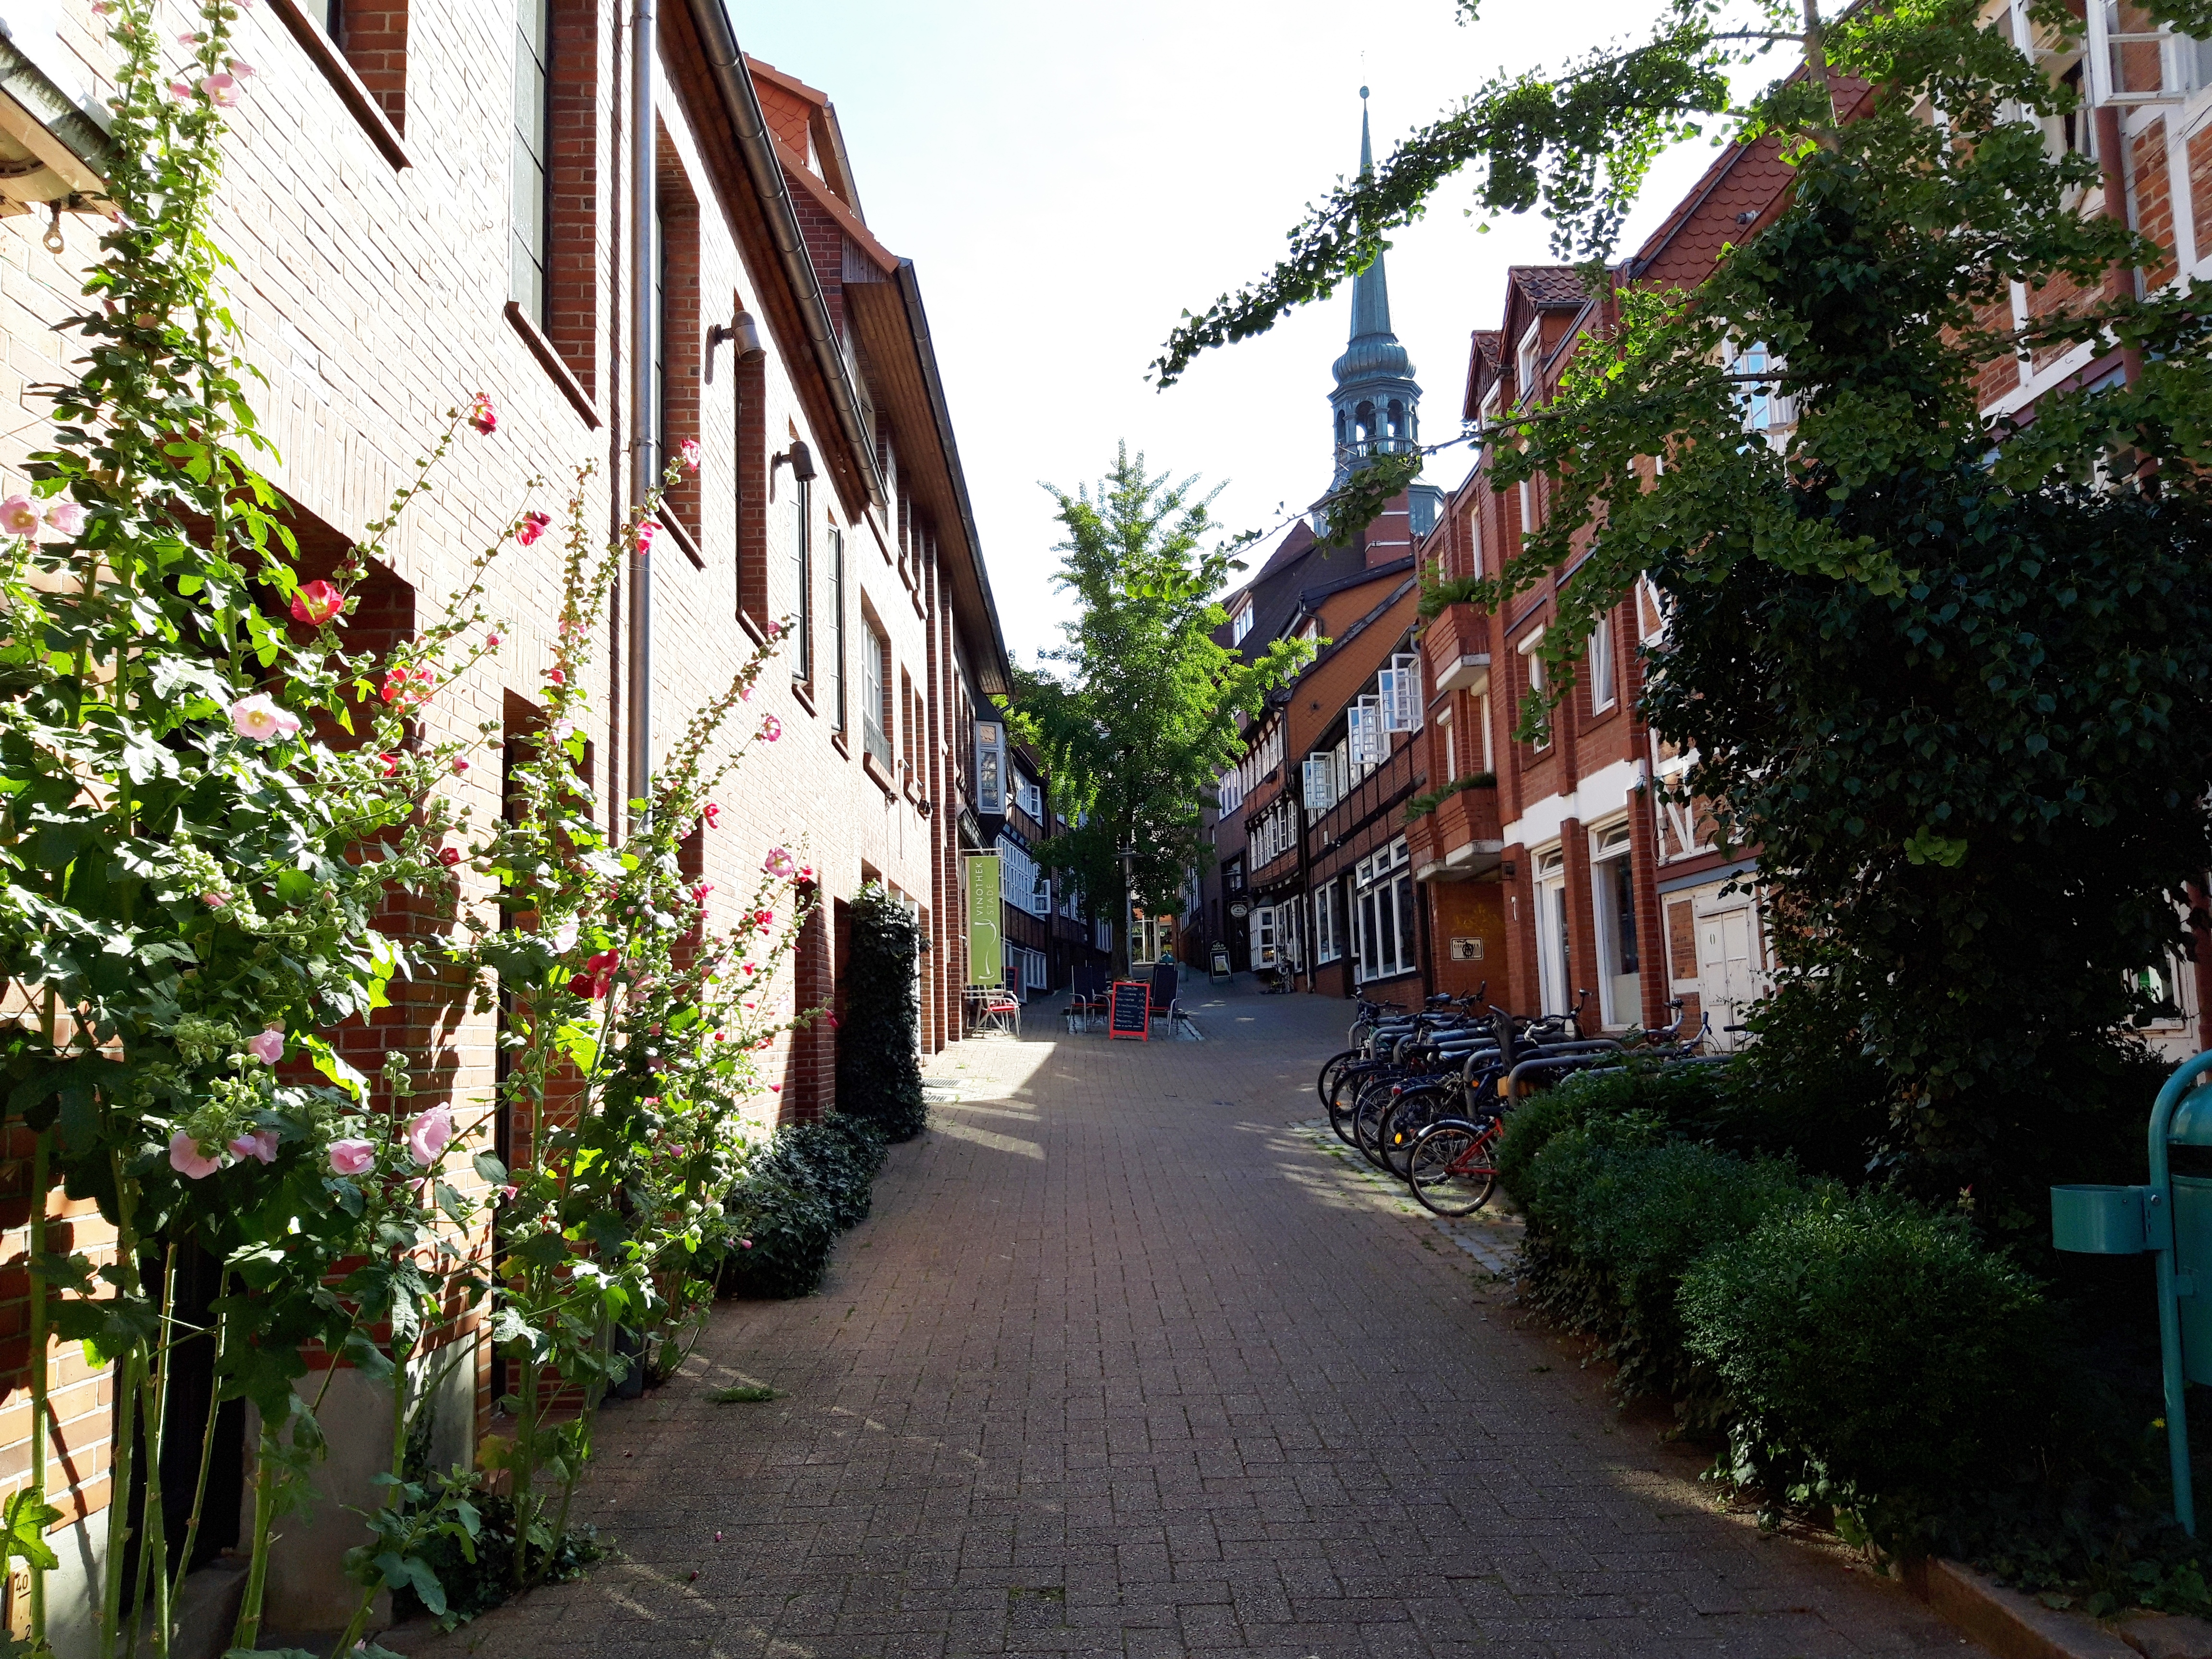
natural, neighbourhood, street, town, road, alley, residential area, building, human settlement, infrastructure, house, real estate, city, architecture, lane, home, cobblestone, walkway, mixed use, plant, nonbuilding structure, apartment, road surface, village